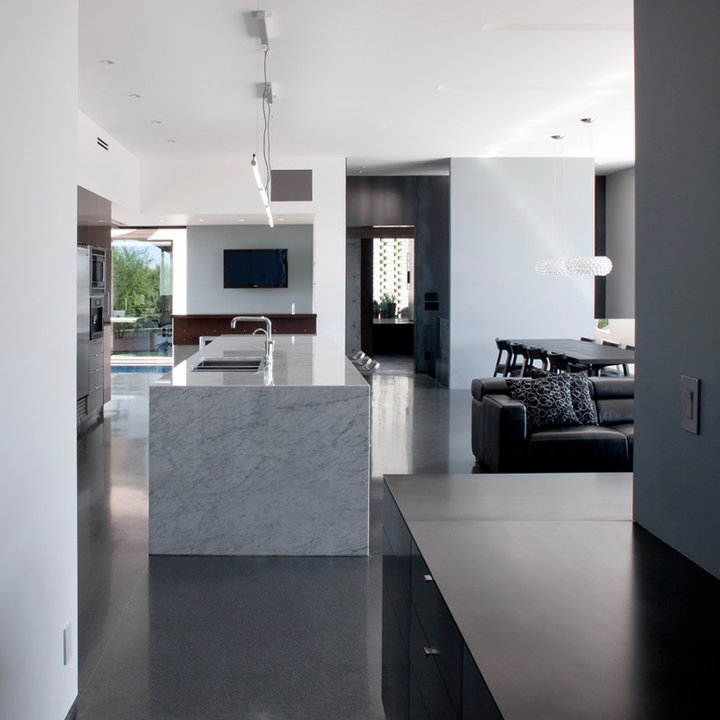
Style: Modern